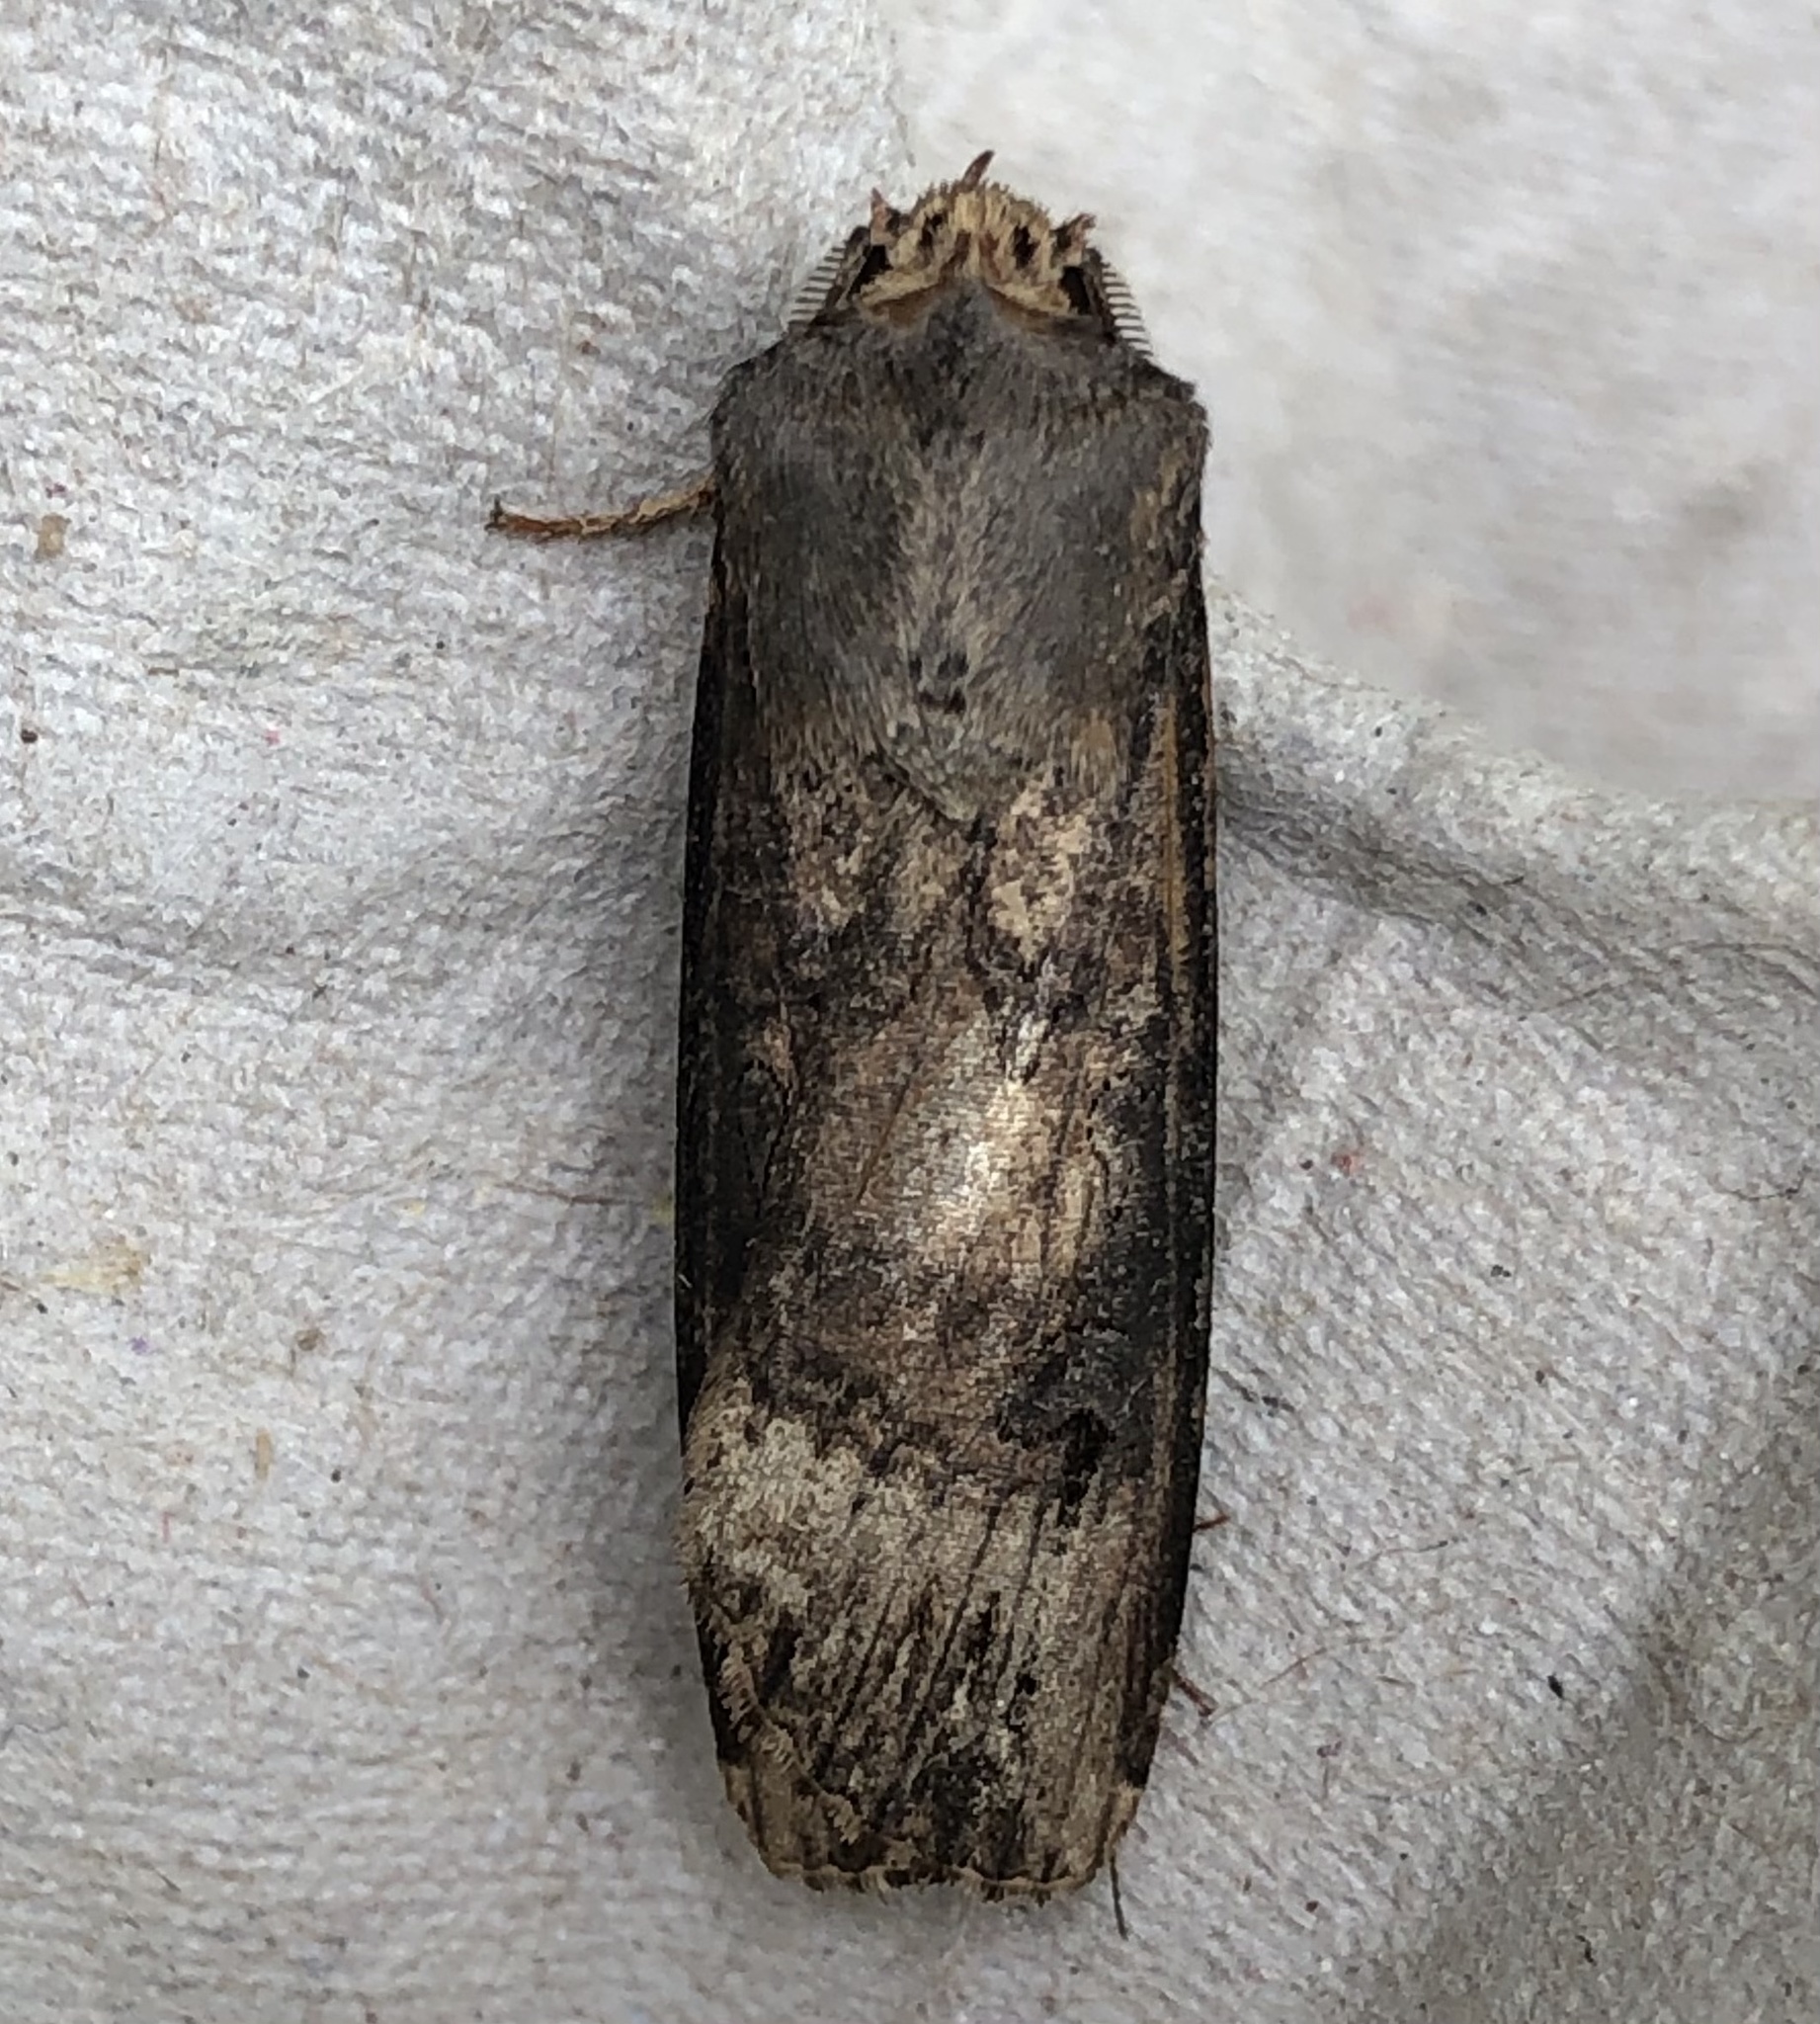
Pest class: cutworms